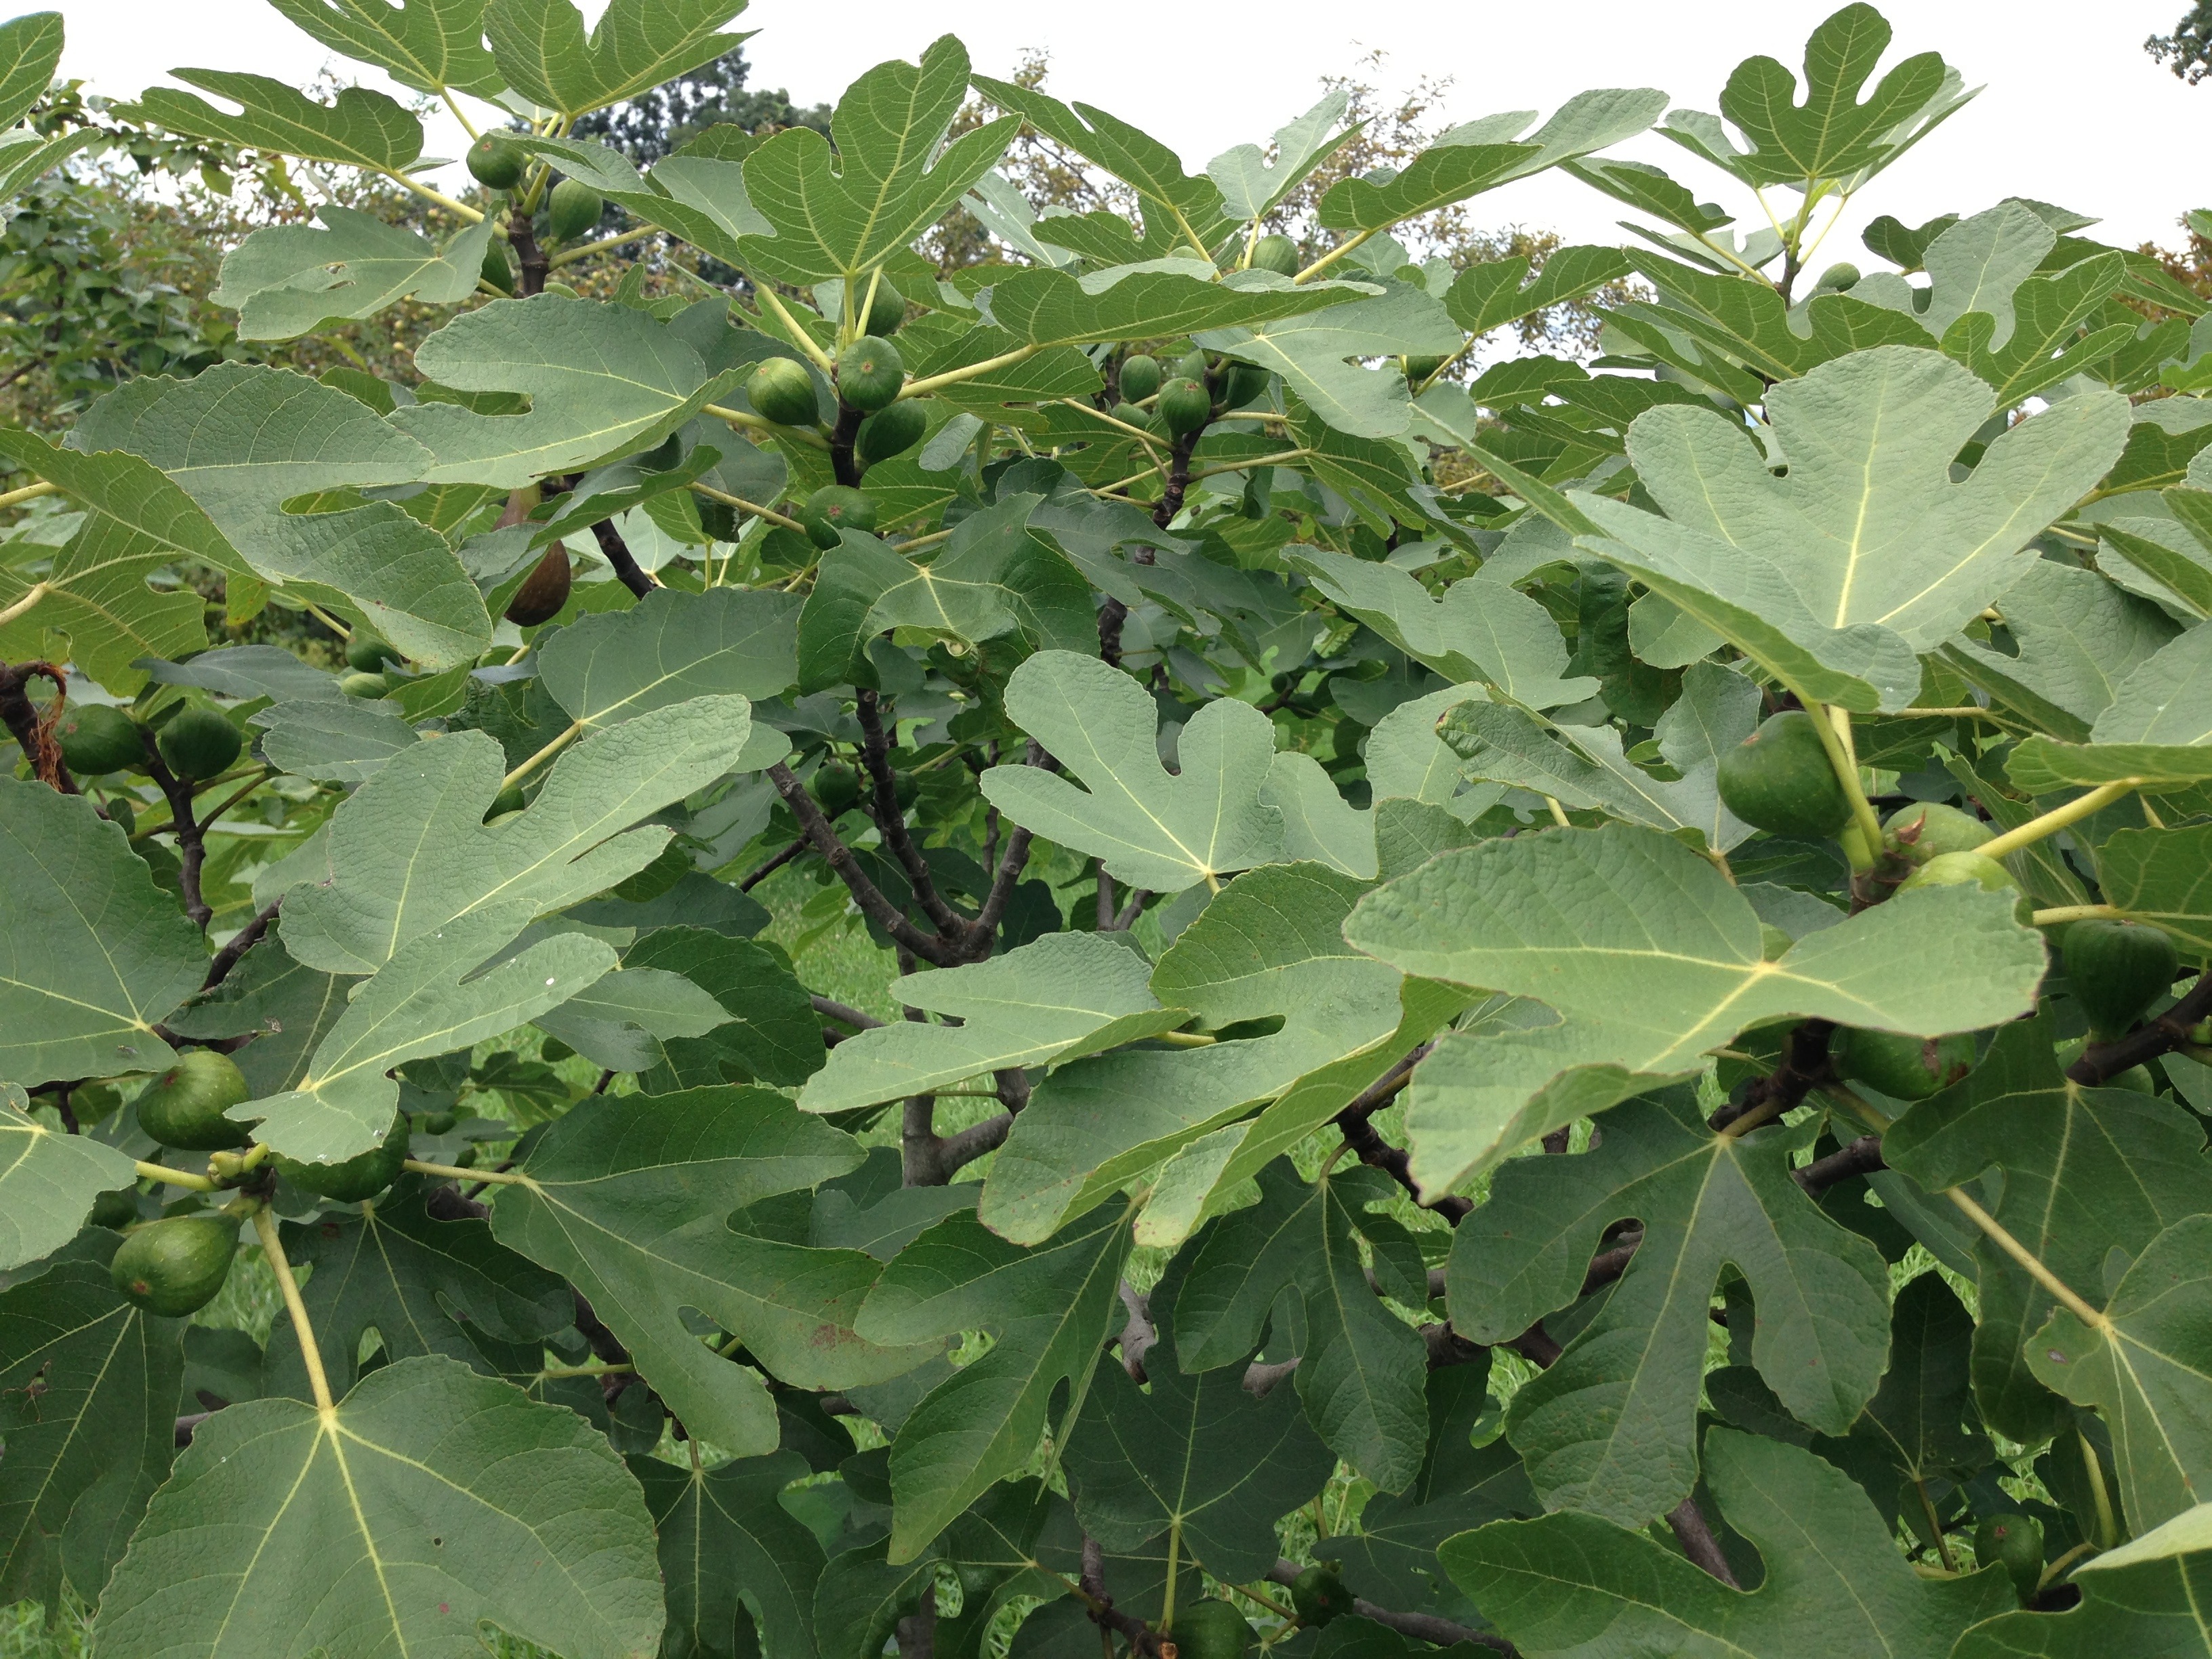
tree, plant, fruit, leaf, flower, environment, foliage, food, herb, produce, natural, botany, agriculture, botanical, outdoors, vegetation, shrub, horticulture, organic, fig leaves, flowering plant, daisy family, fig tree, common fig, woody plant, land plant, datura inoxia, unripe figs